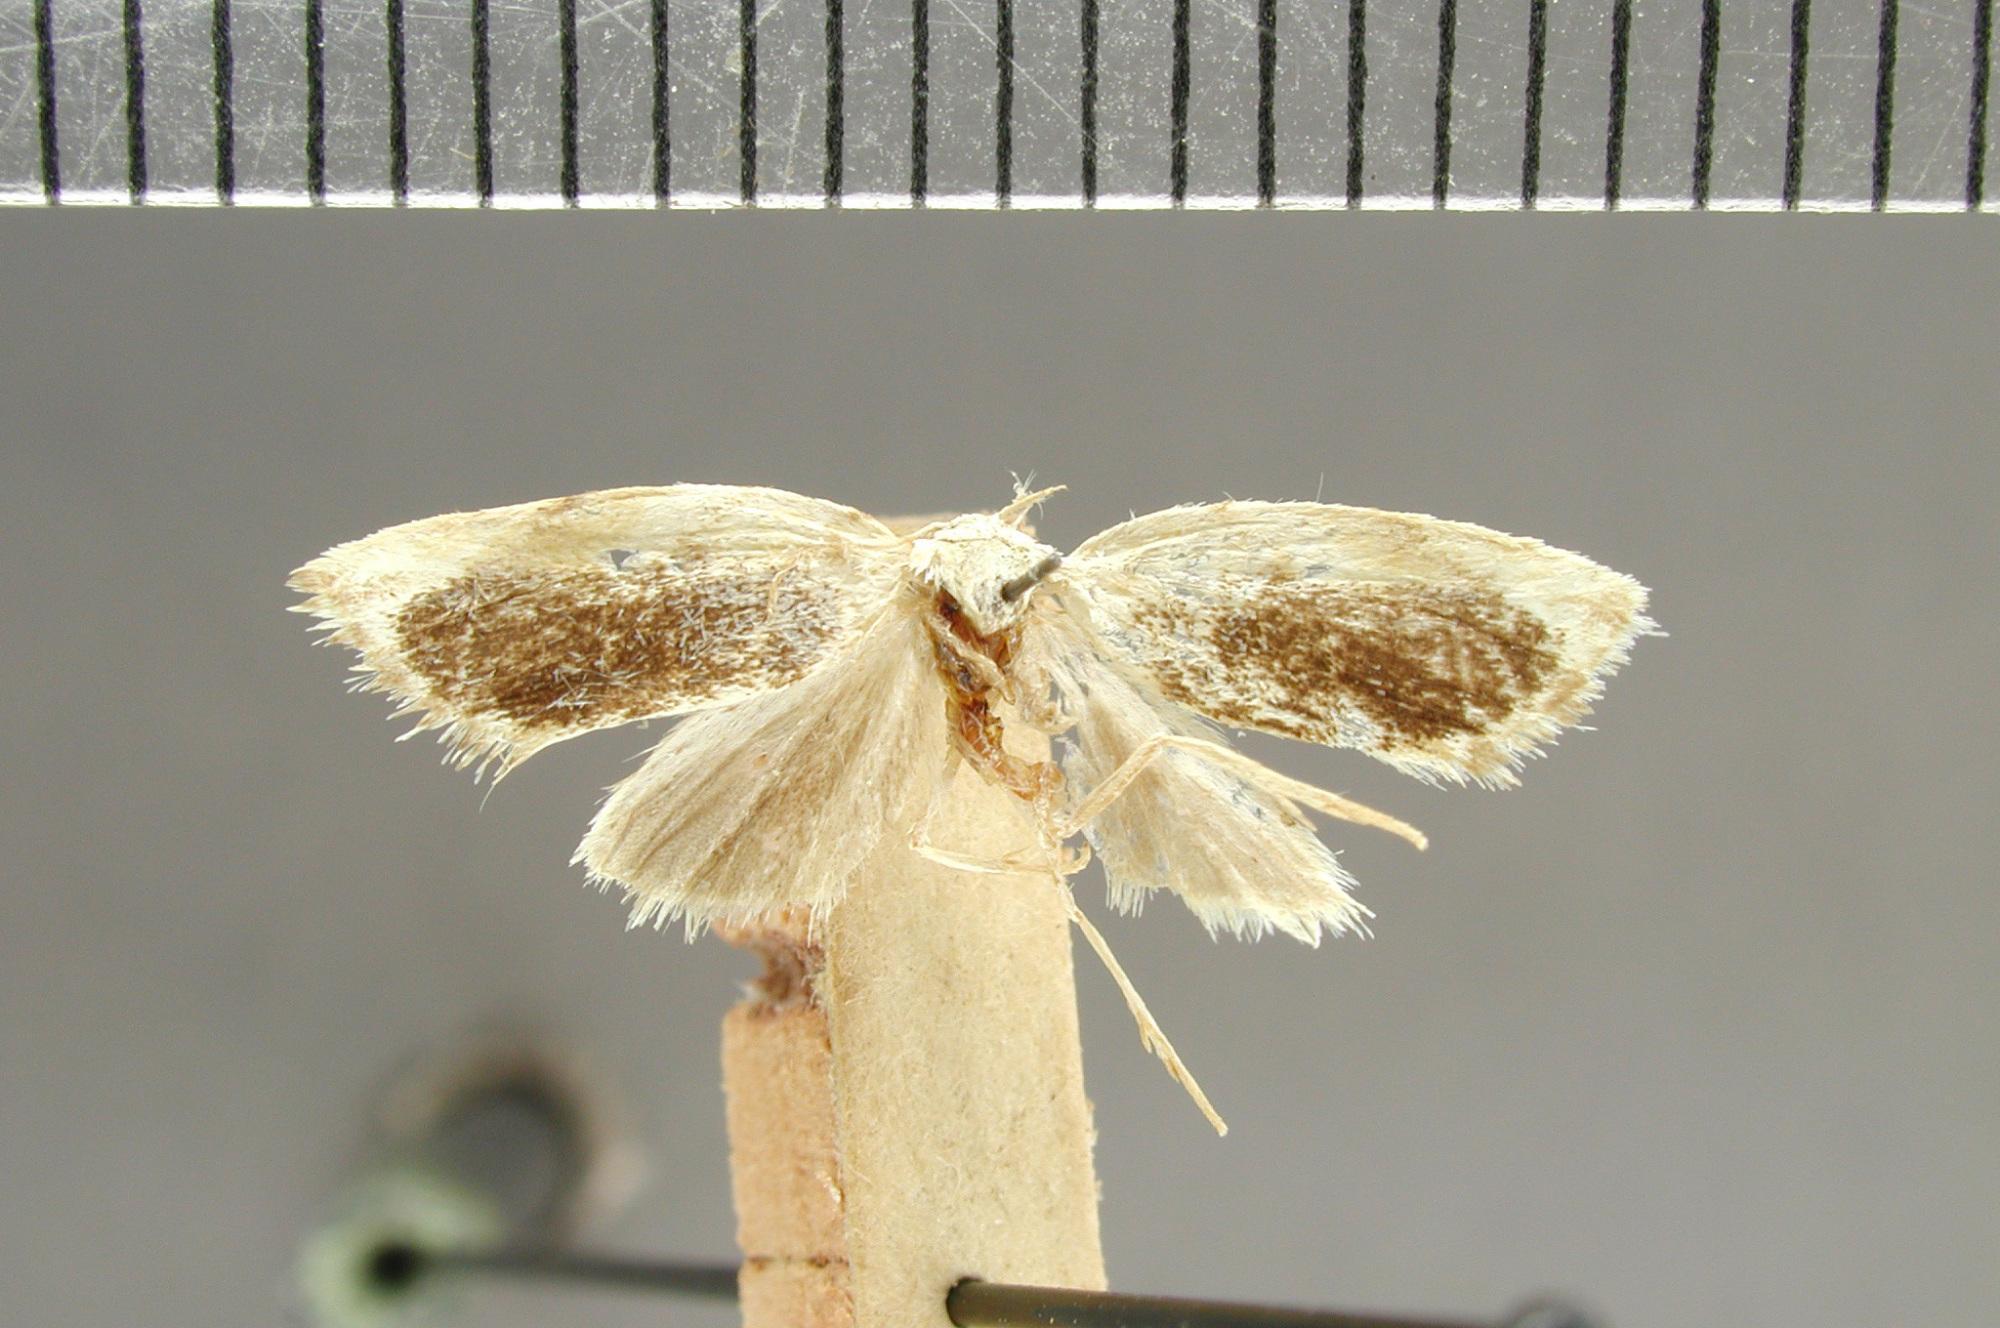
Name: Geridixis minx
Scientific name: Geridixis minx Dyar, 1914
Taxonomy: Animalia, Arthropoda, Insecta, Lepidoptera, Arctiidae
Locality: Trinidad River, Panama